Nayirah testimony

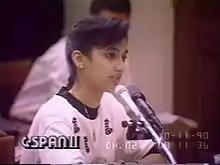
15-year-old Nayirah al-Ṣabaḥ giving her testimony to the United States Congressional Human Rights Caucus on October 10, 1990, two months after the Iraqi invasion of Kuwait. It was later revealed that she was the daughter of Kuwaiti ambassador Saud Nasser al-Saud al-Sabah and that her testimony was false.

The Nayirah testimony was false testimony given before the United States Congressional Human Rights Caucus on October 10, 1990, by a 15-year-old Kuwaiti girl who was publicly identified only as Nayirah at the time, and presented herself as having been a volunteer nurse at a Kuwaiti hospital at the time of the Iraqi invasion of Kuwait. In her testimony, which took place two months after the invasion, she claimed to have witnessed Iraqi soldiers taking premature babies out of incubators in a maternity ward before looting the incubators and leaving the babies to die on the floor. Nayirah's statements were widely publicized and cited numerous times in the United States Senate and by American president George H. W. Bush to contribute to the rationale for pursuing military action against Iraq. Her portrayal of Iraqi war crimes was aimed at further increasing global support for Kuwait against the Iraqi occupation during the Gulf War, which resulted in the expulsion of Iraqi troops from Kuwait by a 42-country coalition led by the United States.